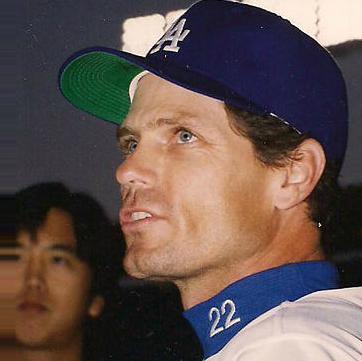
Age: 35